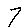
Label: 7